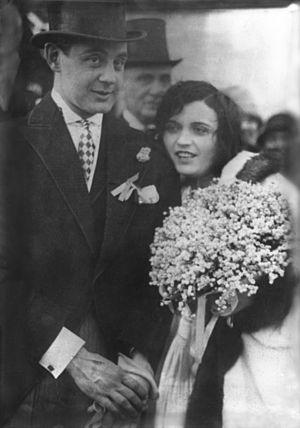
Mdivani est un patronyme originaire de Géorgie.